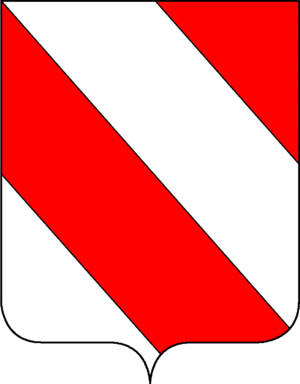
La famille Emo est une famille patricienne de Venise, originaire de l'île de Veggia, arrivée en 997 dans la Cité des Doges. Elle entra parmi les Patrices à la fin de la guerre de Gênes.
Les familles nobles de Venise ou patriciens de Venise constituent l'aristocratie de la république de Venise à partir de sa fondation en 697. C'est parmi elles que se recrutèrent les membres des institutions oligarchiques de la république, à commencer par son chef élu à vie, le doge. Elles se classent en trois groupes selon leur ancienneté : Case Vecchie, Case Nuove, et Case Nuovissime.